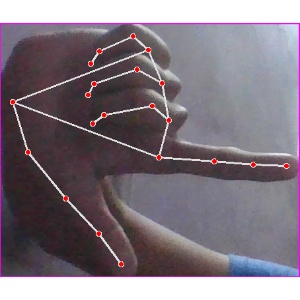
अक्षर: ख